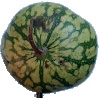
Label: Watermelon 1